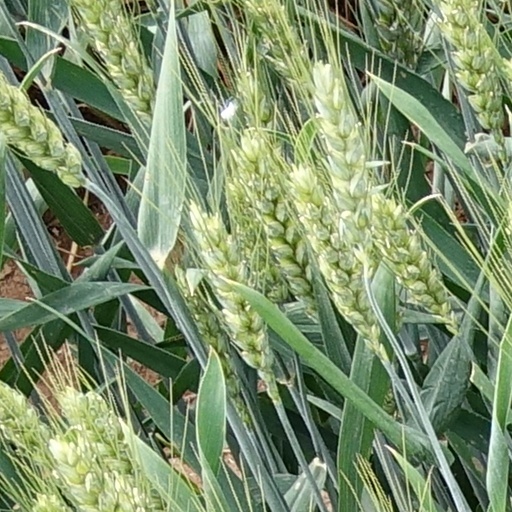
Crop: wheat